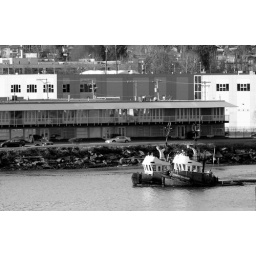
Taken under the Oak street bridge from Richmond.